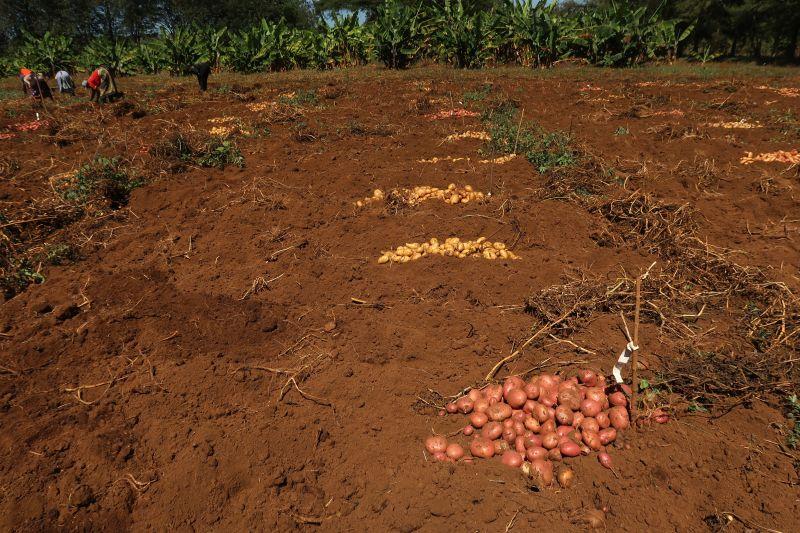
Wakulima wakiwa kwenye shamba kubwa wakiwa wanavuna viazi vilivyopangwa kwa mafungu mafungu tayari kwa kufanya biashara.